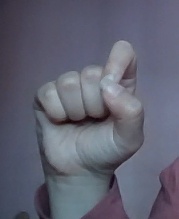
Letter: fa